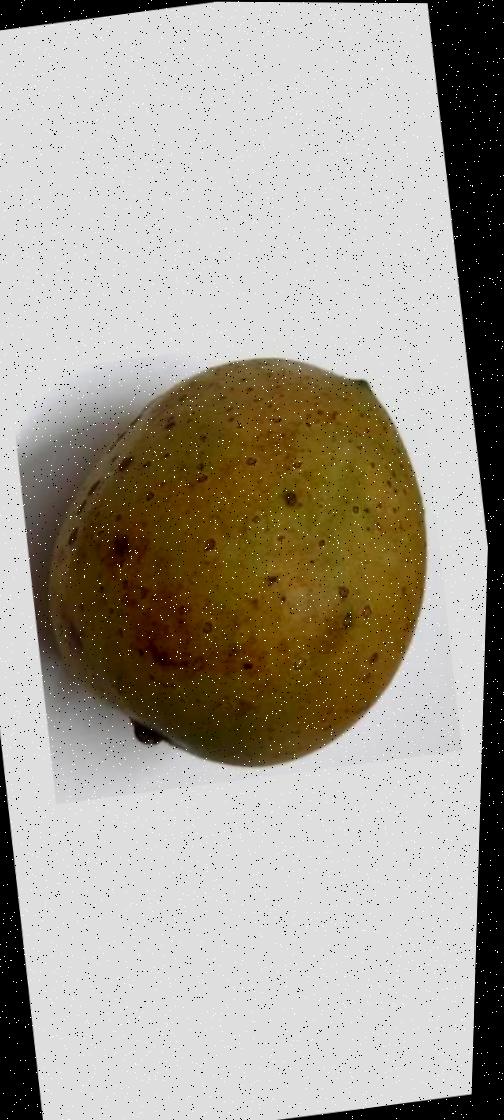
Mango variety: Gourmoti